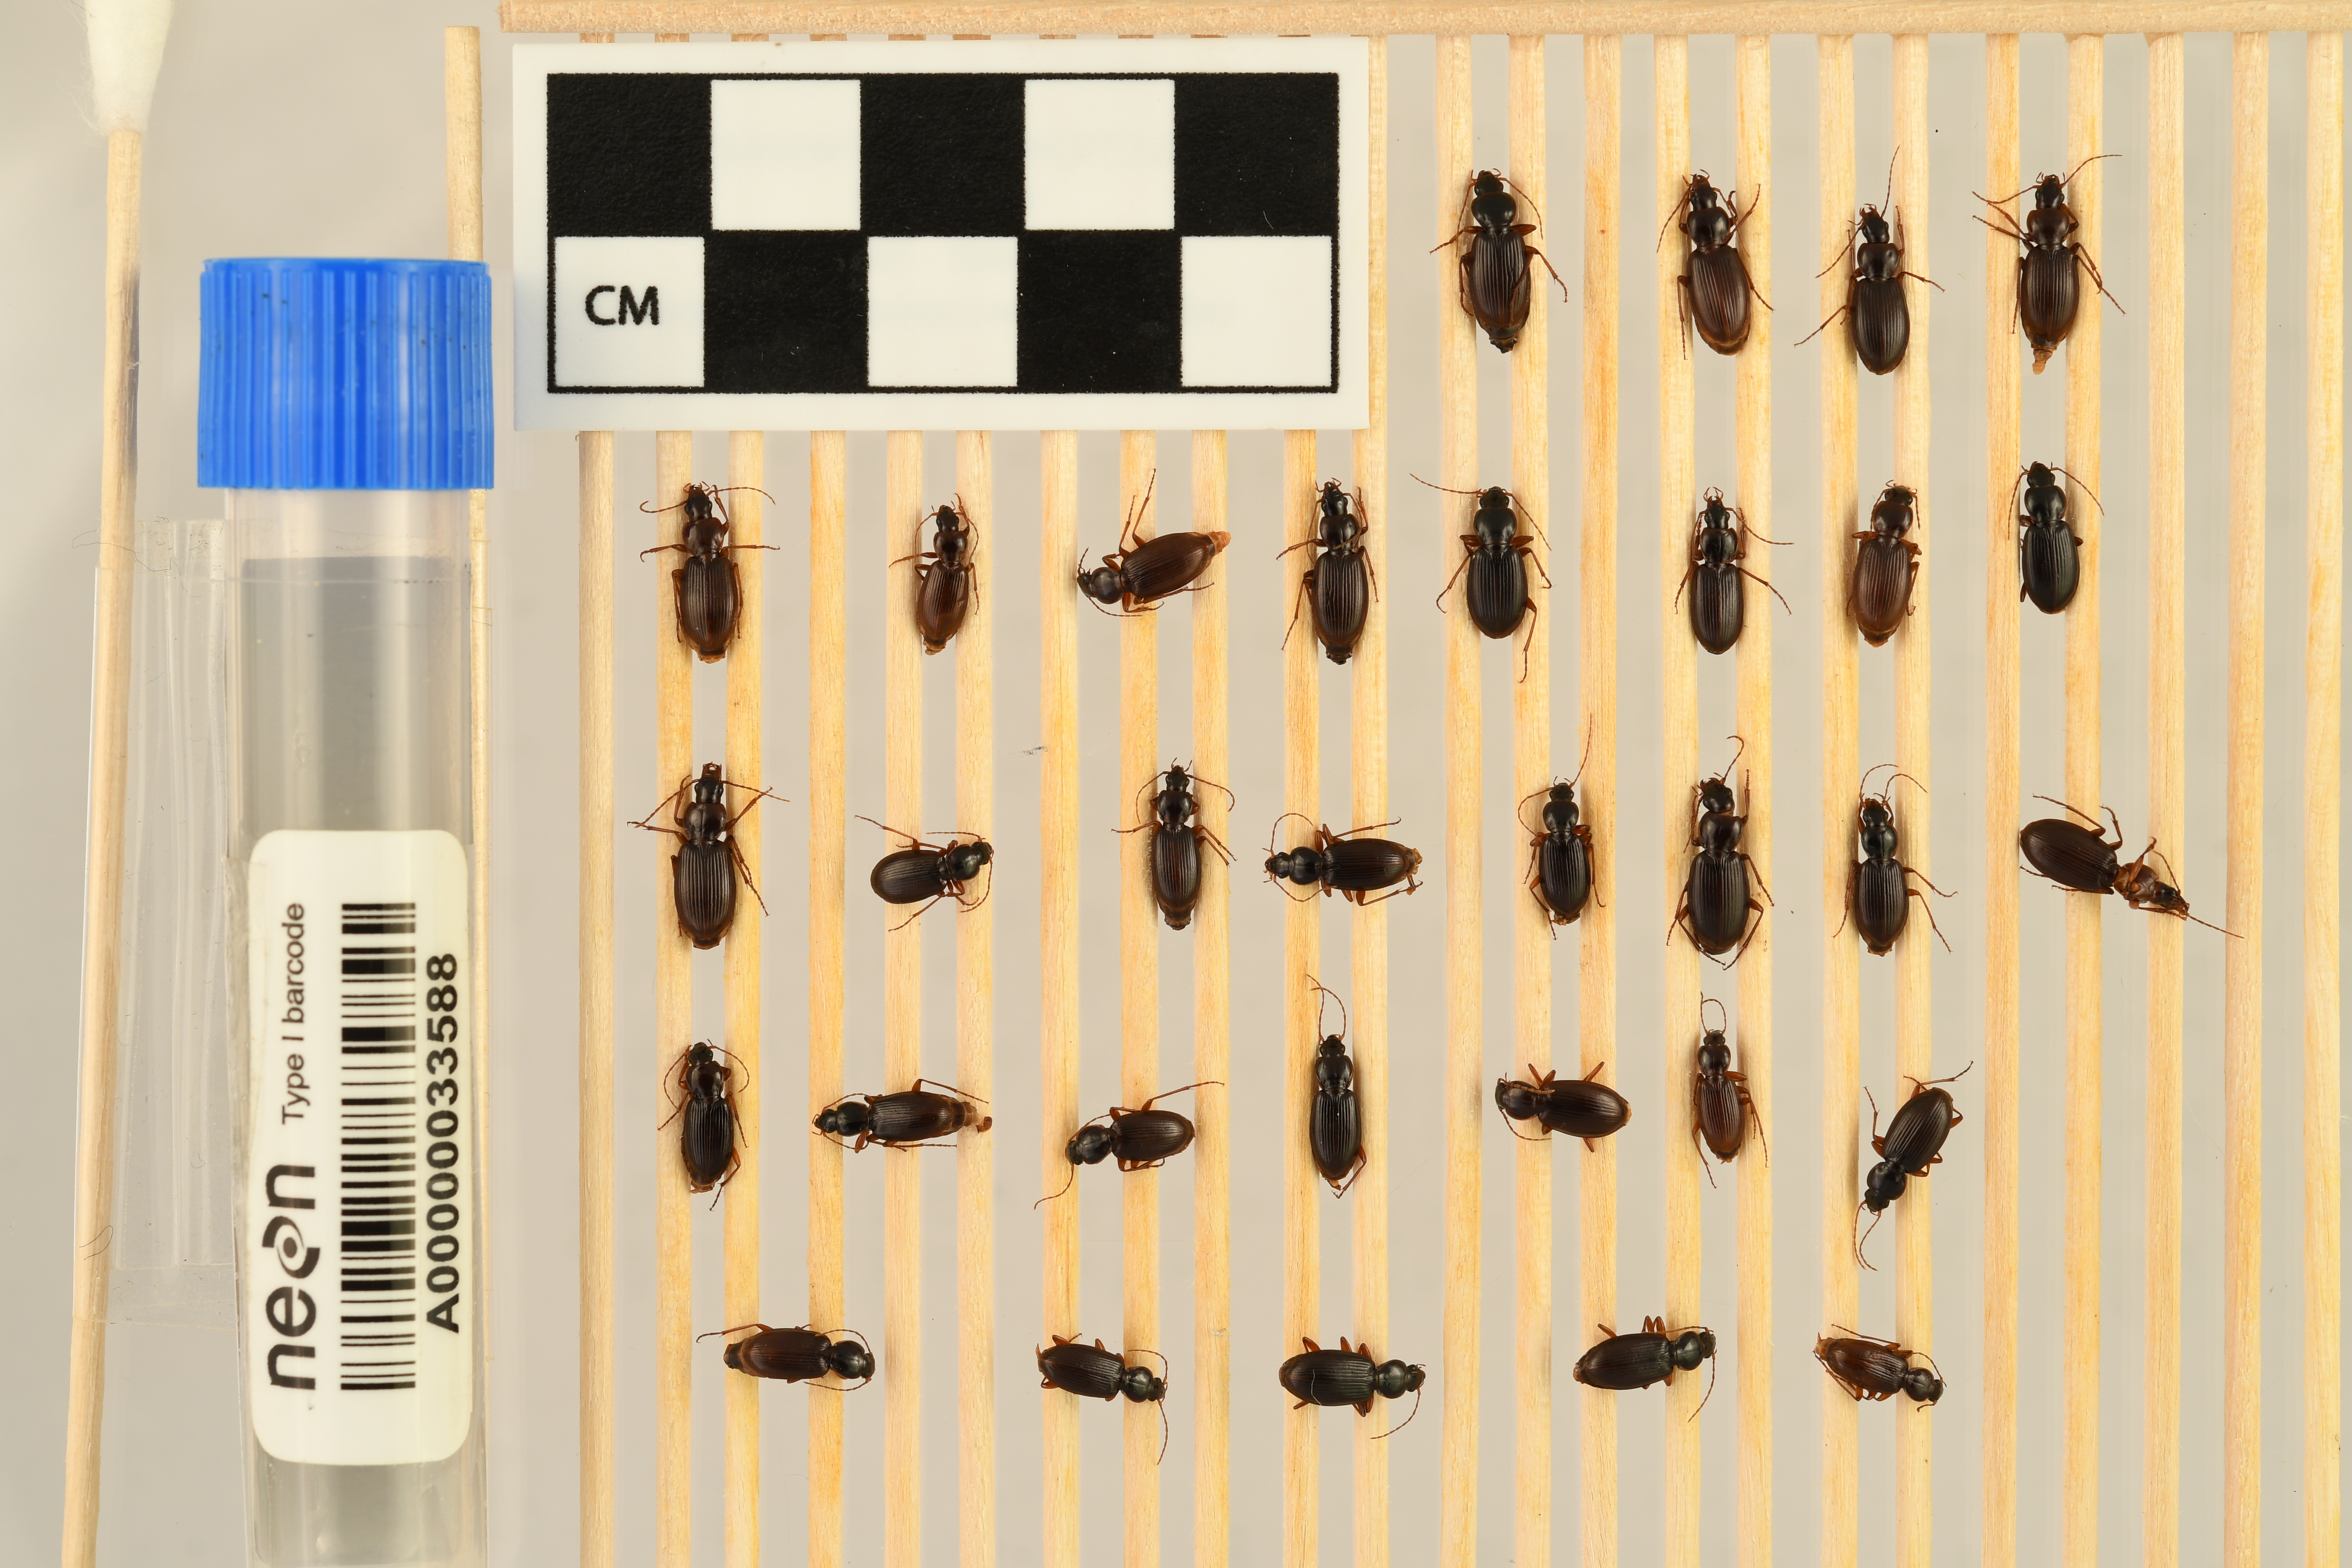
Synuchus impunctatus — Bartlett Experimental Forest NEON, plot BART_079. Beetle 1, ElytraLength: 0.5874 cm (lying flat: Yes)

Synuchus impunctatus — Bartlett Experimental Forest NEON, plot BART_079. Beetle 1, ElytraWidth: 0.3033 cm (lying flat: Yes)

Synuchus impunctatus — Bartlett Experimental Forest NEON, plot BART_079. Beetle 2, ElytraLength: 0.5991 cm (lying flat: Yes)

Synuchus impunctatus — Bartlett Experimental Forest NEON, plot BART_079. Beetle 2, ElytraWidth: 0.2897 cm (lying flat: Yes)

Synuchus impunctatus — Bartlett Experimental Forest NEON, plot BART_079. Beetle 3, ElytraLength: 0.5597 cm (lying flat: Yes)

Synuchus impunctatus — Bartlett Experimental Forest NEON, plot BART_079. Beetle 3, ElytraWidth: 0.257 cm (lying flat: Yes)

Synuchus impunctatus — Bartlett Experimental Forest NEON, plot BART_079. Beetle 4, ElytraLength: 0.5416 cm (lying flat: Yes)

Synuchus impunctatus — Bartlett Experimental Forest NEON, plot BART_079. Beetle 4, ElytraWidth: 0.266 cm (lying flat: Yes)

Synuchus impunctatus — Bartlett Experimental Forest NEON, plot BART_079. Beetle 5, ElytraLength: 0.5689 cm (lying flat: Yes)

Synuchus impunctatus — Bartlett Experimental Forest NEON, plot BART_079. Beetle 5, ElytraWidth: 0.266 cm (lying flat: Yes)

Synuchus impunctatus — Bartlett Experimental Forest NEON, plot BART_079. Beetle 6, ElytraLength: 0.4562 cm (lying flat: Yes)

Synuchus impunctatus — Bartlett Experimental Forest NEON, plot BART_079. Beetle 6, ElytraWidth: 0.227 cm (lying flat: Yes)

Synuchus impunctatus — Bartlett Experimental Forest NEON, plot BART_079. Beetle 7, ElytraLength: 0.5542 cm (lying flat: Yes)

Synuchus impunctatus — Bartlett Experimental Forest NEON, plot BART_079. Beetle 7, ElytraWidth: 0.2627 cm (lying flat: Yes)

Synuchus impunctatus — Bartlett Experimental Forest NEON, plot BART_079. Beetle 8, ElytraLength: 0.5688 cm (lying flat: Yes)

Synuchus impunctatus — Bartlett Experimental Forest NEON, plot BART_079. Beetle 8, ElytraWidth: 0.266 cm (lying flat: Yes)

Synuchus impunctatus — Bartlett Experimental Forest NEON, plot BART_079. Beetle 9, ElytraLength: 0.5322 cm (lying flat: Yes)

Synuchus impunctatus — Bartlett Experimental Forest NEON, plot BART_079. Beetle 9, ElytraWidth: 0.2845 cm (lying flat: Yes)

Synuchus impunctatus — Bartlett Experimental Forest NEON, plot BART_079. Beetle 10, ElytraLength: 0.5321 cm (lying flat: Yes)

Synuchus impunctatus — Bartlett Experimental Forest NEON, plot BART_079. Beetle 10, ElytraWidth: 0.2752 cm (lying flat: Yes)

Synuchus impunctatus — Bartlett Experimental Forest NEON, plot BART_079. Beetle 11, ElytraWidth: 0.2595 cm (lying flat: Yes)

Synuchus impunctatus — Bartlett Experimental Forest NEON, plot BART_079. Beetle 11, ElytraLength: 0.5566 cm (lying flat: Yes)

Synuchus impunctatus — Bartlett Experimental Forest NEON, plot BART_079. Beetle 12, ElytraLength: 0.5236 cm (lying flat: Yes)

Synuchus impunctatus — Bartlett Experimental Forest NEON, plot BART_079. Beetle 12, ElytraWidth: 0.2667 cm (lying flat: Yes)

Synuchus impunctatus — Bartlett Experimental Forest NEON, plot BART_079. Beetle 13, ElytraLength: 0.5871 cm (lying flat: Yes)

Synuchus impunctatus — Bartlett Experimental Forest NEON, plot BART_079. Beetle 13, ElytraWidth: 0.2937 cm (lying flat: Yes)

Synuchus impunctatus — Bartlett Experimental Forest NEON, plot BART_079. Beetle 14, ElytraLength: 0.4555 cm (lying flat: Yes)

Synuchus impunctatus — Bartlett Experimental Forest NEON, plot BART_079. Beetle 14, ElytraWidth: 0.2492 cm (lying flat: Yes)

Synuchus impunctatus — Bartlett Experimental Forest NEON, plot BART_079. Beetle 15, ElytraLength: 0.5049 cm (lying flat: Yes)

Synuchus impunctatus — Bartlett Experimental Forest NEON, plot BART_079. Beetle 15, ElytraWidth: 0.2202 cm (lying flat: Yes)

Synuchus impunctatus — Bartlett Experimental Forest NEON, plot BART_079. Beetle 16, ElytraWidth: 0.2387 cm (lying flat: Yes)

Synuchus impunctatus — Bartlett Experimental Forest NEON, plot BART_079. Beetle 16, ElytraLength: 0.4962 cm (lying flat: Yes)

Synuchus impunctatus — Bartlett Experimental Forest NEON, plot BART_079. Beetle 17, ElytraWidth: 0.2301 cm (lying flat: Yes)

Synuchus impunctatus — Bartlett Experimental Forest NEON, plot BART_079. Beetle 17, ElytraLength: 0.4682 cm (lying flat: Yes)

Synuchus impunctatus — Bartlett Experimental Forest NEON, plot BART_079. Beetle 18, ElytraLength: 0.5691 cm (lying flat: Yes)

Synuchus impunctatus — Bartlett Experimental Forest NEON, plot BART_079. Beetle 18, ElytraWidth: 0.2936 cm (lying flat: Yes)

Synuchus impunctatus — Bartlett Experimental Forest NEON, plot BART_079. Beetle 19, ElytraLength: 0.5046 cm (lying flat: Yes)

Synuchus impunctatus — Bartlett Experimental Forest NEON, plot BART_079. Beetle 19, ElytraWidth: 0.2479 cm (lying flat: Yes)

Synuchus impunctatus — Bartlett Experimental Forest NEON, plot BART_079. Beetle 20, ElytraLength: 0.5908 cm (lying flat: Yes)

Synuchus impunctatus — Bartlett Experimental Forest NEON, plot BART_079. Beetle 20, ElytraWidth: 0.2709 cm (lying flat: Yes)

Synuchus impunctatus — Bartlett Experimental Forest NEON, plot BART_079. Beetle 21, ElytraWidth: 0.2477 cm (lying flat: Yes)

Synuchus impunctatus — Bartlett Experimental Forest NEON, plot BART_079. Beetle 21, ElytraLength: 0.4866 cm (lying flat: Yes)

Synuchus impunctatus — Bartlett Experimental Forest NEON, plot BART_079. Beetle 22, ElytraWidth: 0.2018 cm (lying flat: Yes)

Synuchus impunctatus — Bartlett Experimental Forest NEON, plot BART_079. Beetle 22, ElytraLength: 0.5145 cm (lying flat: Yes)

Synuchus impunctatus — Bartlett Experimental Forest NEON, plot BART_079. Beetle 23, ElytraWidth: 0.2301 cm (lying flat: Yes)

Synuchus impunctatus — Bartlett Experimental Forest NEON, plot BART_079. Beetle 23, ElytraLength: 0.451 cm (lying flat: Yes)

Synuchus impunctatus — Bartlett Experimental Forest NEON, plot BART_079. Beetle 24, ElytraLength: 0.523 cm (lying flat: Yes)

Synuchus impunctatus — Bartlett Experimental Forest NEON, plot BART_079. Beetle 24, ElytraWidth: 0.2387 cm (lying flat: Yes)

Synuchus impunctatus — Bartlett Experimental Forest NEON, plot BART_079. Beetle 25, ElytraLength: 0.4827 cm (lying flat: Yes)

Synuchus impunctatus — Bartlett Experimental Forest NEON, plot BART_079. Beetle 25, ElytraWidth: 0.2504 cm (lying flat: Yes)

Synuchus impunctatus — Bartlett Experimental Forest NEON, plot BART_079. Beetle 26, ElytraLength: 0.4438 cm (lying flat: Yes)

Synuchus impunctatus — Bartlett Experimental Forest NEON, plot BART_079. Beetle 26, ElytraWidth: 0.1946 cm (lying flat: Yes)

Synuchus impunctatus — Bartlett Experimental Forest NEON, plot BART_079. Beetle 27, ElytraLength: 0.5319 cm (lying flat: Yes)

Synuchus impunctatus — Bartlett Experimental Forest NEON, plot BART_079. Beetle 27, ElytraWidth: 0.2519 cm (lying flat: Yes)

Synuchus impunctatus — Bartlett Experimental Forest NEON, plot BART_079. Beetle 28, ElytraLength: 0.4955 cm (lying flat: Yes)

Synuchus impunctatus — Bartlett Experimental Forest NEON, plot BART_079. Beetle 28, ElytraWidth: 0.2667 cm (lying flat: Yes)

Synuchus impunctatus — Bartlett Experimental Forest NEON, plot BART_079. Beetle 29, ElytraLength: 0.5207 cm (lying flat: Yes)

Synuchus impunctatus — Bartlett Experimental Forest NEON, plot BART_079. Beetle 29, ElytraWidth: 0.2524 cm (lying flat: Yes)

Synuchus impunctatus — Bartlett Experimental Forest NEON, plot BART_079. Beetle 30, ElytraLength: 0.578 cm (lying flat: Yes)

Synuchus impunctatus — Bartlett Experimental Forest NEON, plot BART_079. Beetle 30, ElytraWidth: 0.2387 cm (lying flat: Yes)

Synuchus impunctatus — Bartlett Experimental Forest NEON, plot BART_079. Beetle 31, ElytraLength: 0.5793 cm (lying flat: Yes)

Synuchus impunctatus — Bartlett Experimental Forest NEON, plot BART_079. Beetle 31, ElytraWidth: 0.2323 cm (lying flat: Yes)

Synuchus impunctatus — Bartlett Experimental Forest NEON, plot BART_079. Beetle 32, ElytraLength: 0.4993 cm (lying flat: Yes)

Synuchus impunctatus — Bartlett Experimental Forest NEON, plot BART_079. Beetle 32, ElytraWidth: 0.2062 cm (lying flat: Yes)